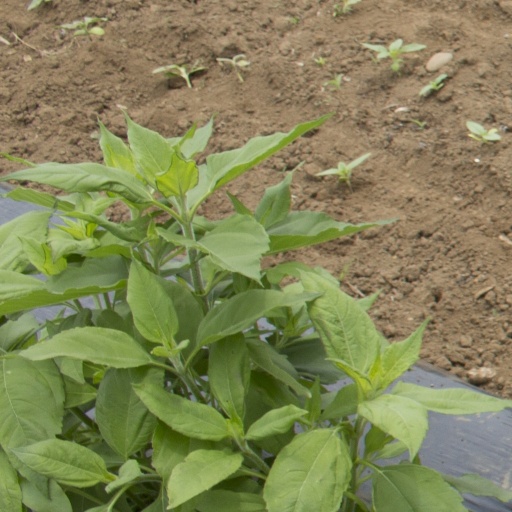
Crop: Jerusalem artichoke